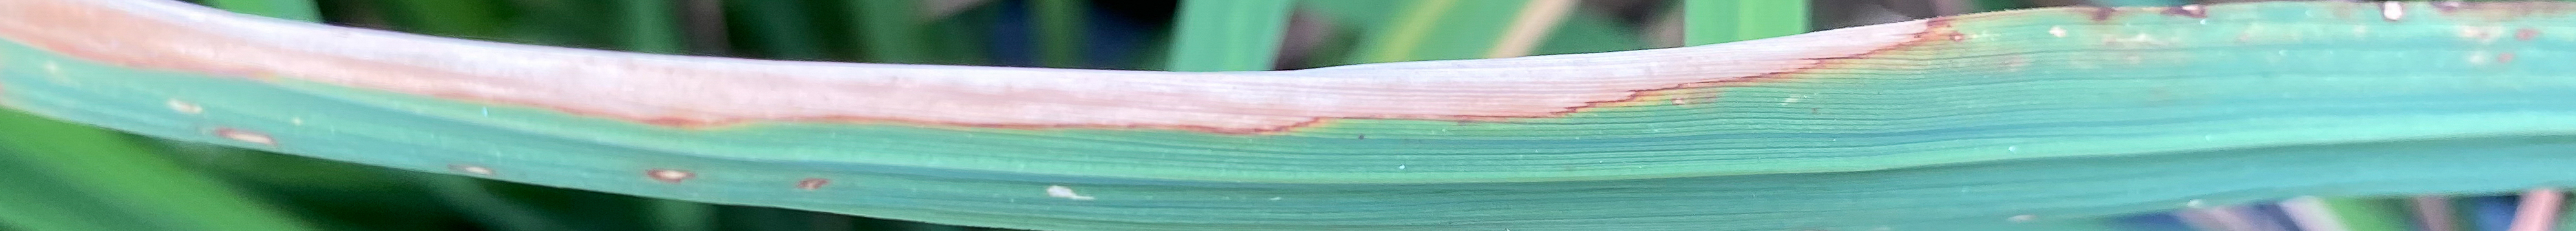
Nhãn: K